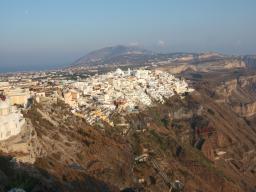
Label: Background_without_leaves